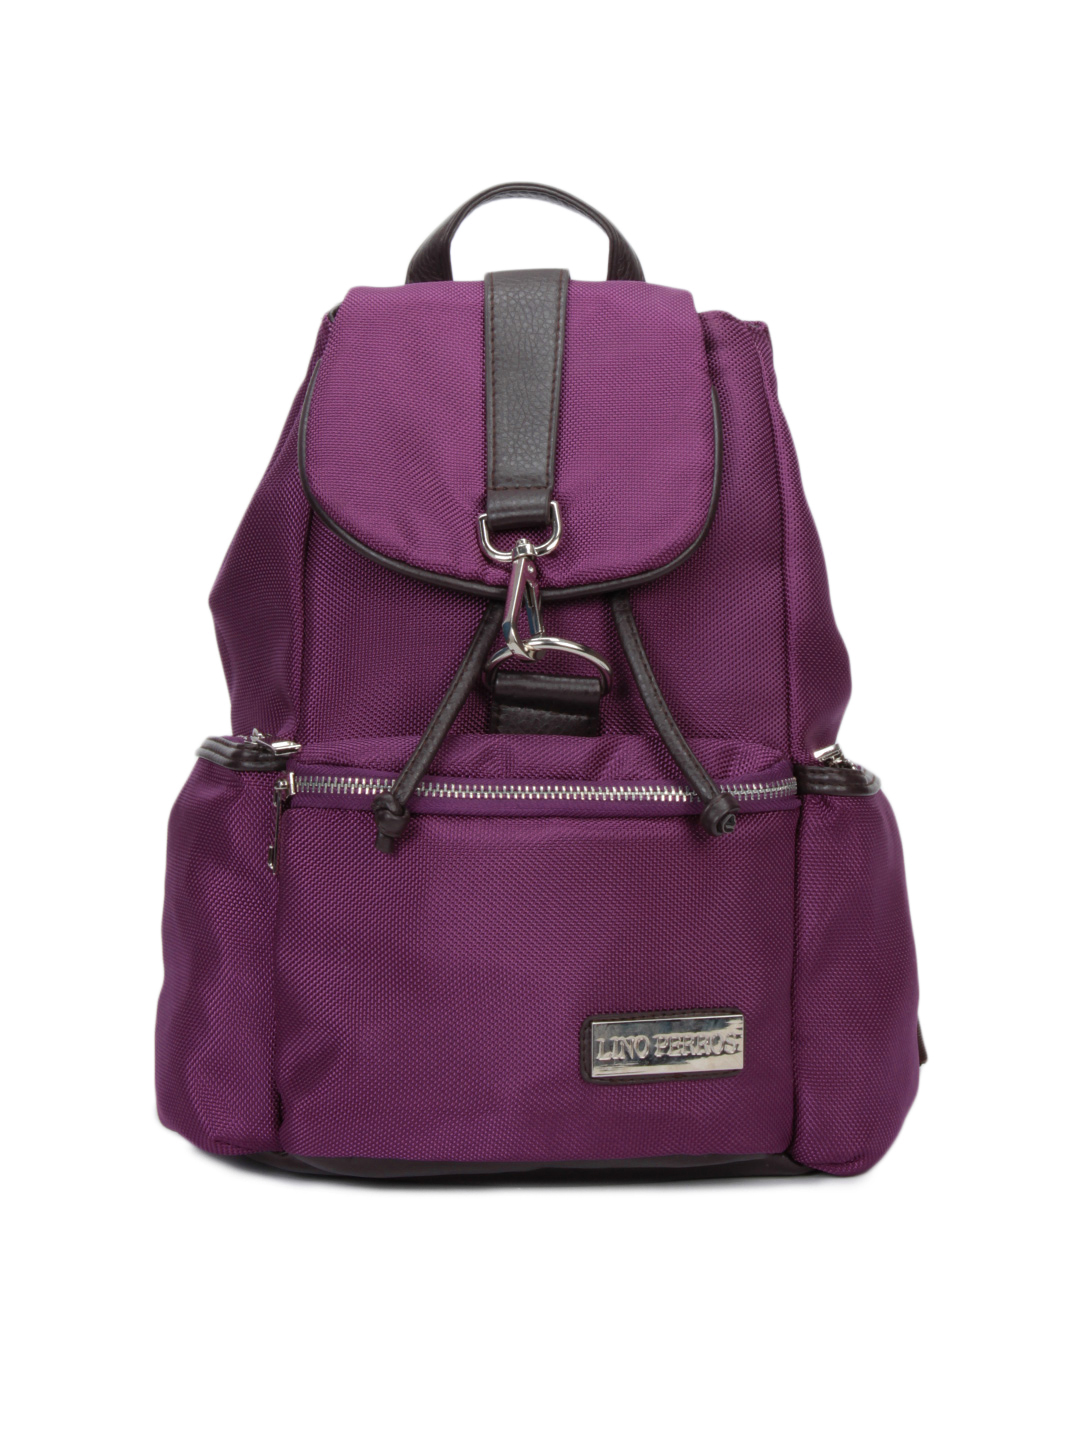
Lino Perros Women Sporty Purple Backpacks
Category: Accessories / Bags / Backpacks
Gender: Women
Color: Purple
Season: Winter 2015
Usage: Casual